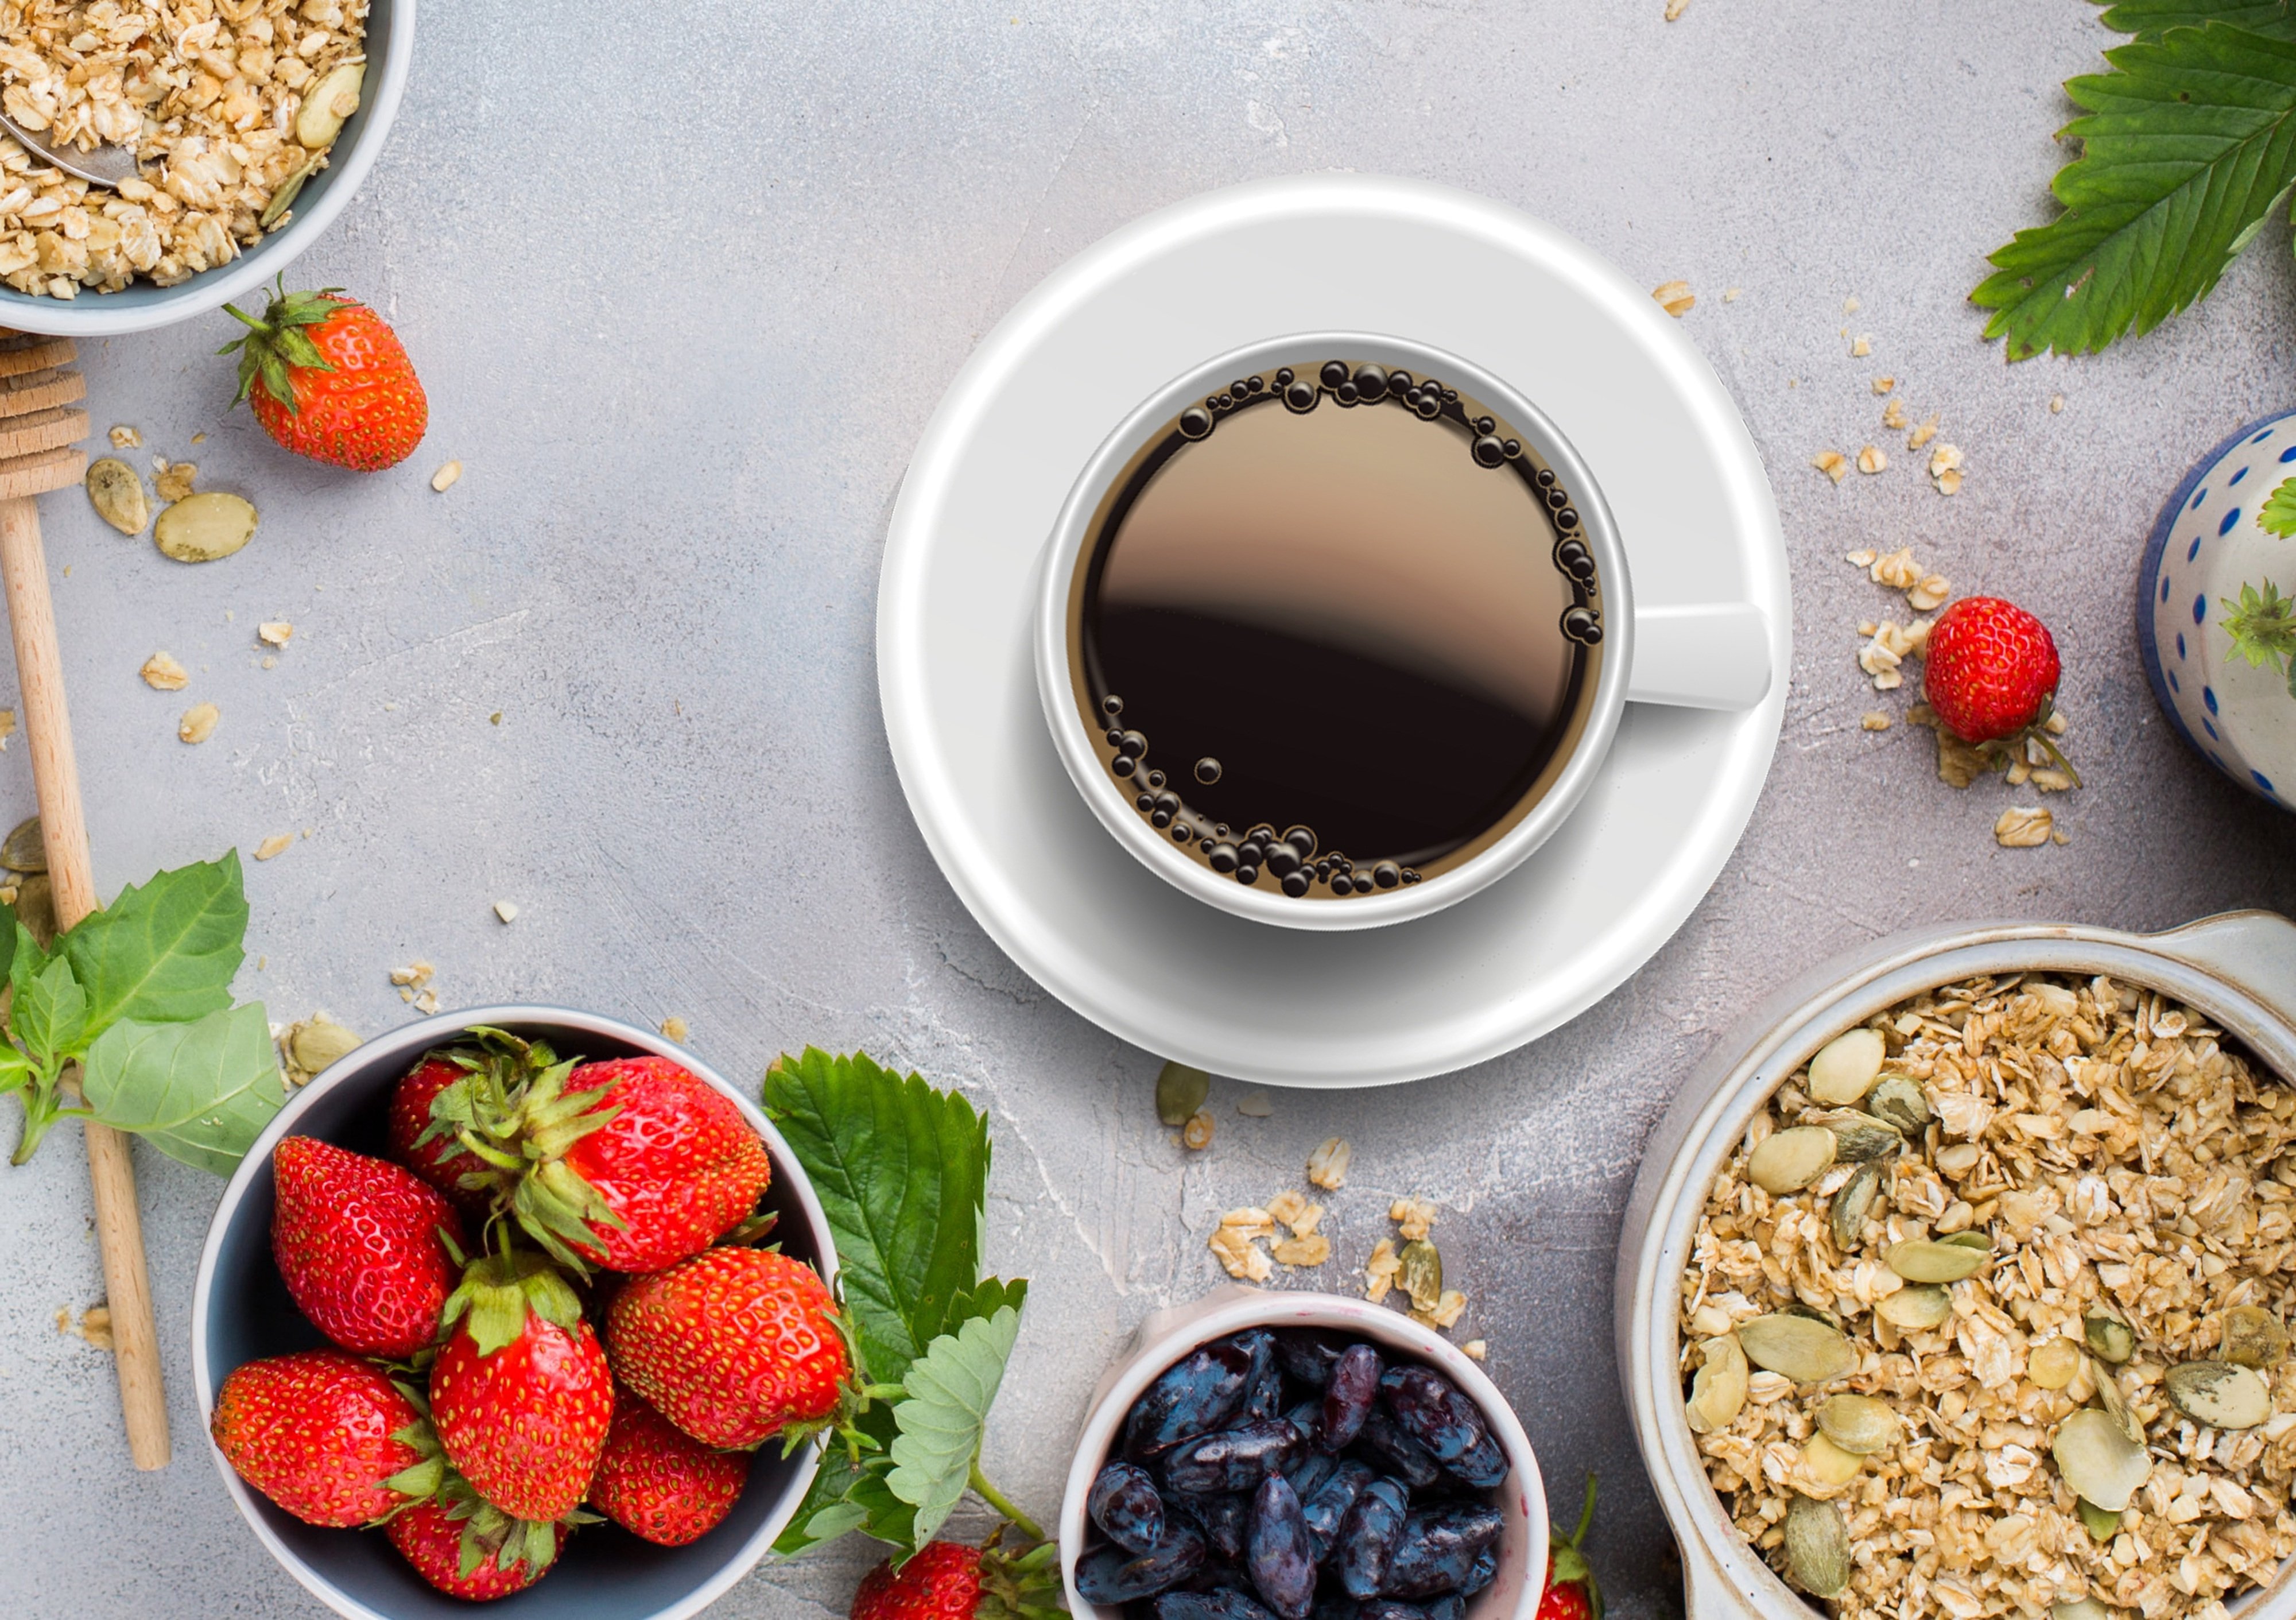
food, tableware, dishware, ingredient, recipe, cuisine, dish, natural foods, serveware, Pekmez, fruit, produce, vinegar, strawberry, cup, superfood, liquid, bowl, strawberries, plate, berry, Olallieberry, table, plant, sweetness, comfort food, chinese herb tea, herb, still life photography, seedless fruit, platter, porcelain, seed, accessory fruit, meal, Superfruit, drinkware, delicacy, breakfast, Food group, earthenware, frutti di bosco, garnish, coffee, still life, photography, rubus, culinary art, drink, tea, saucer, vegetarian food